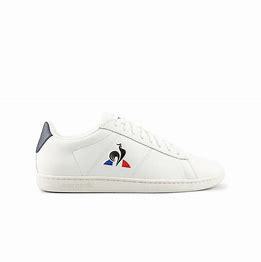
Brand: Le
Model: Coq Sportif 100